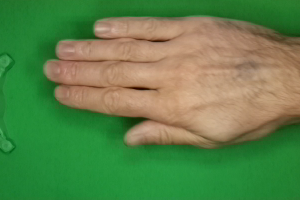
Label: paper